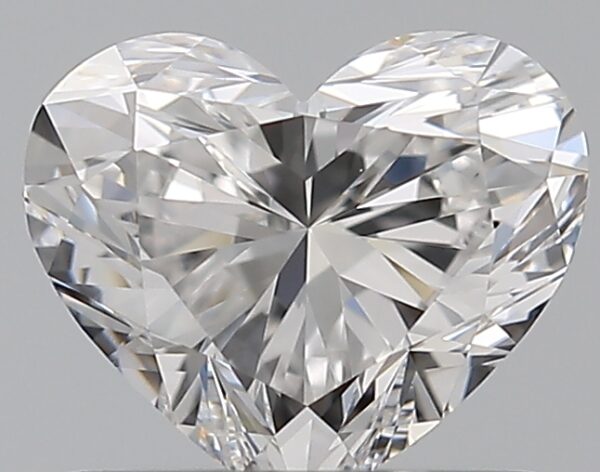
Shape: heart
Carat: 0.71
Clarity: VS2
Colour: E
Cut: EX
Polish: EX
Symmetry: VG
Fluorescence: N
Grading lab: GIA
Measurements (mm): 5.25 x 6.24 x 3.53